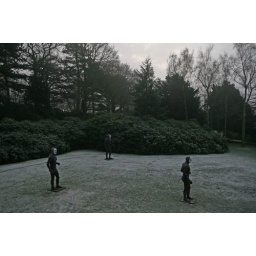
Who needs black and white when this is what you get in colour!